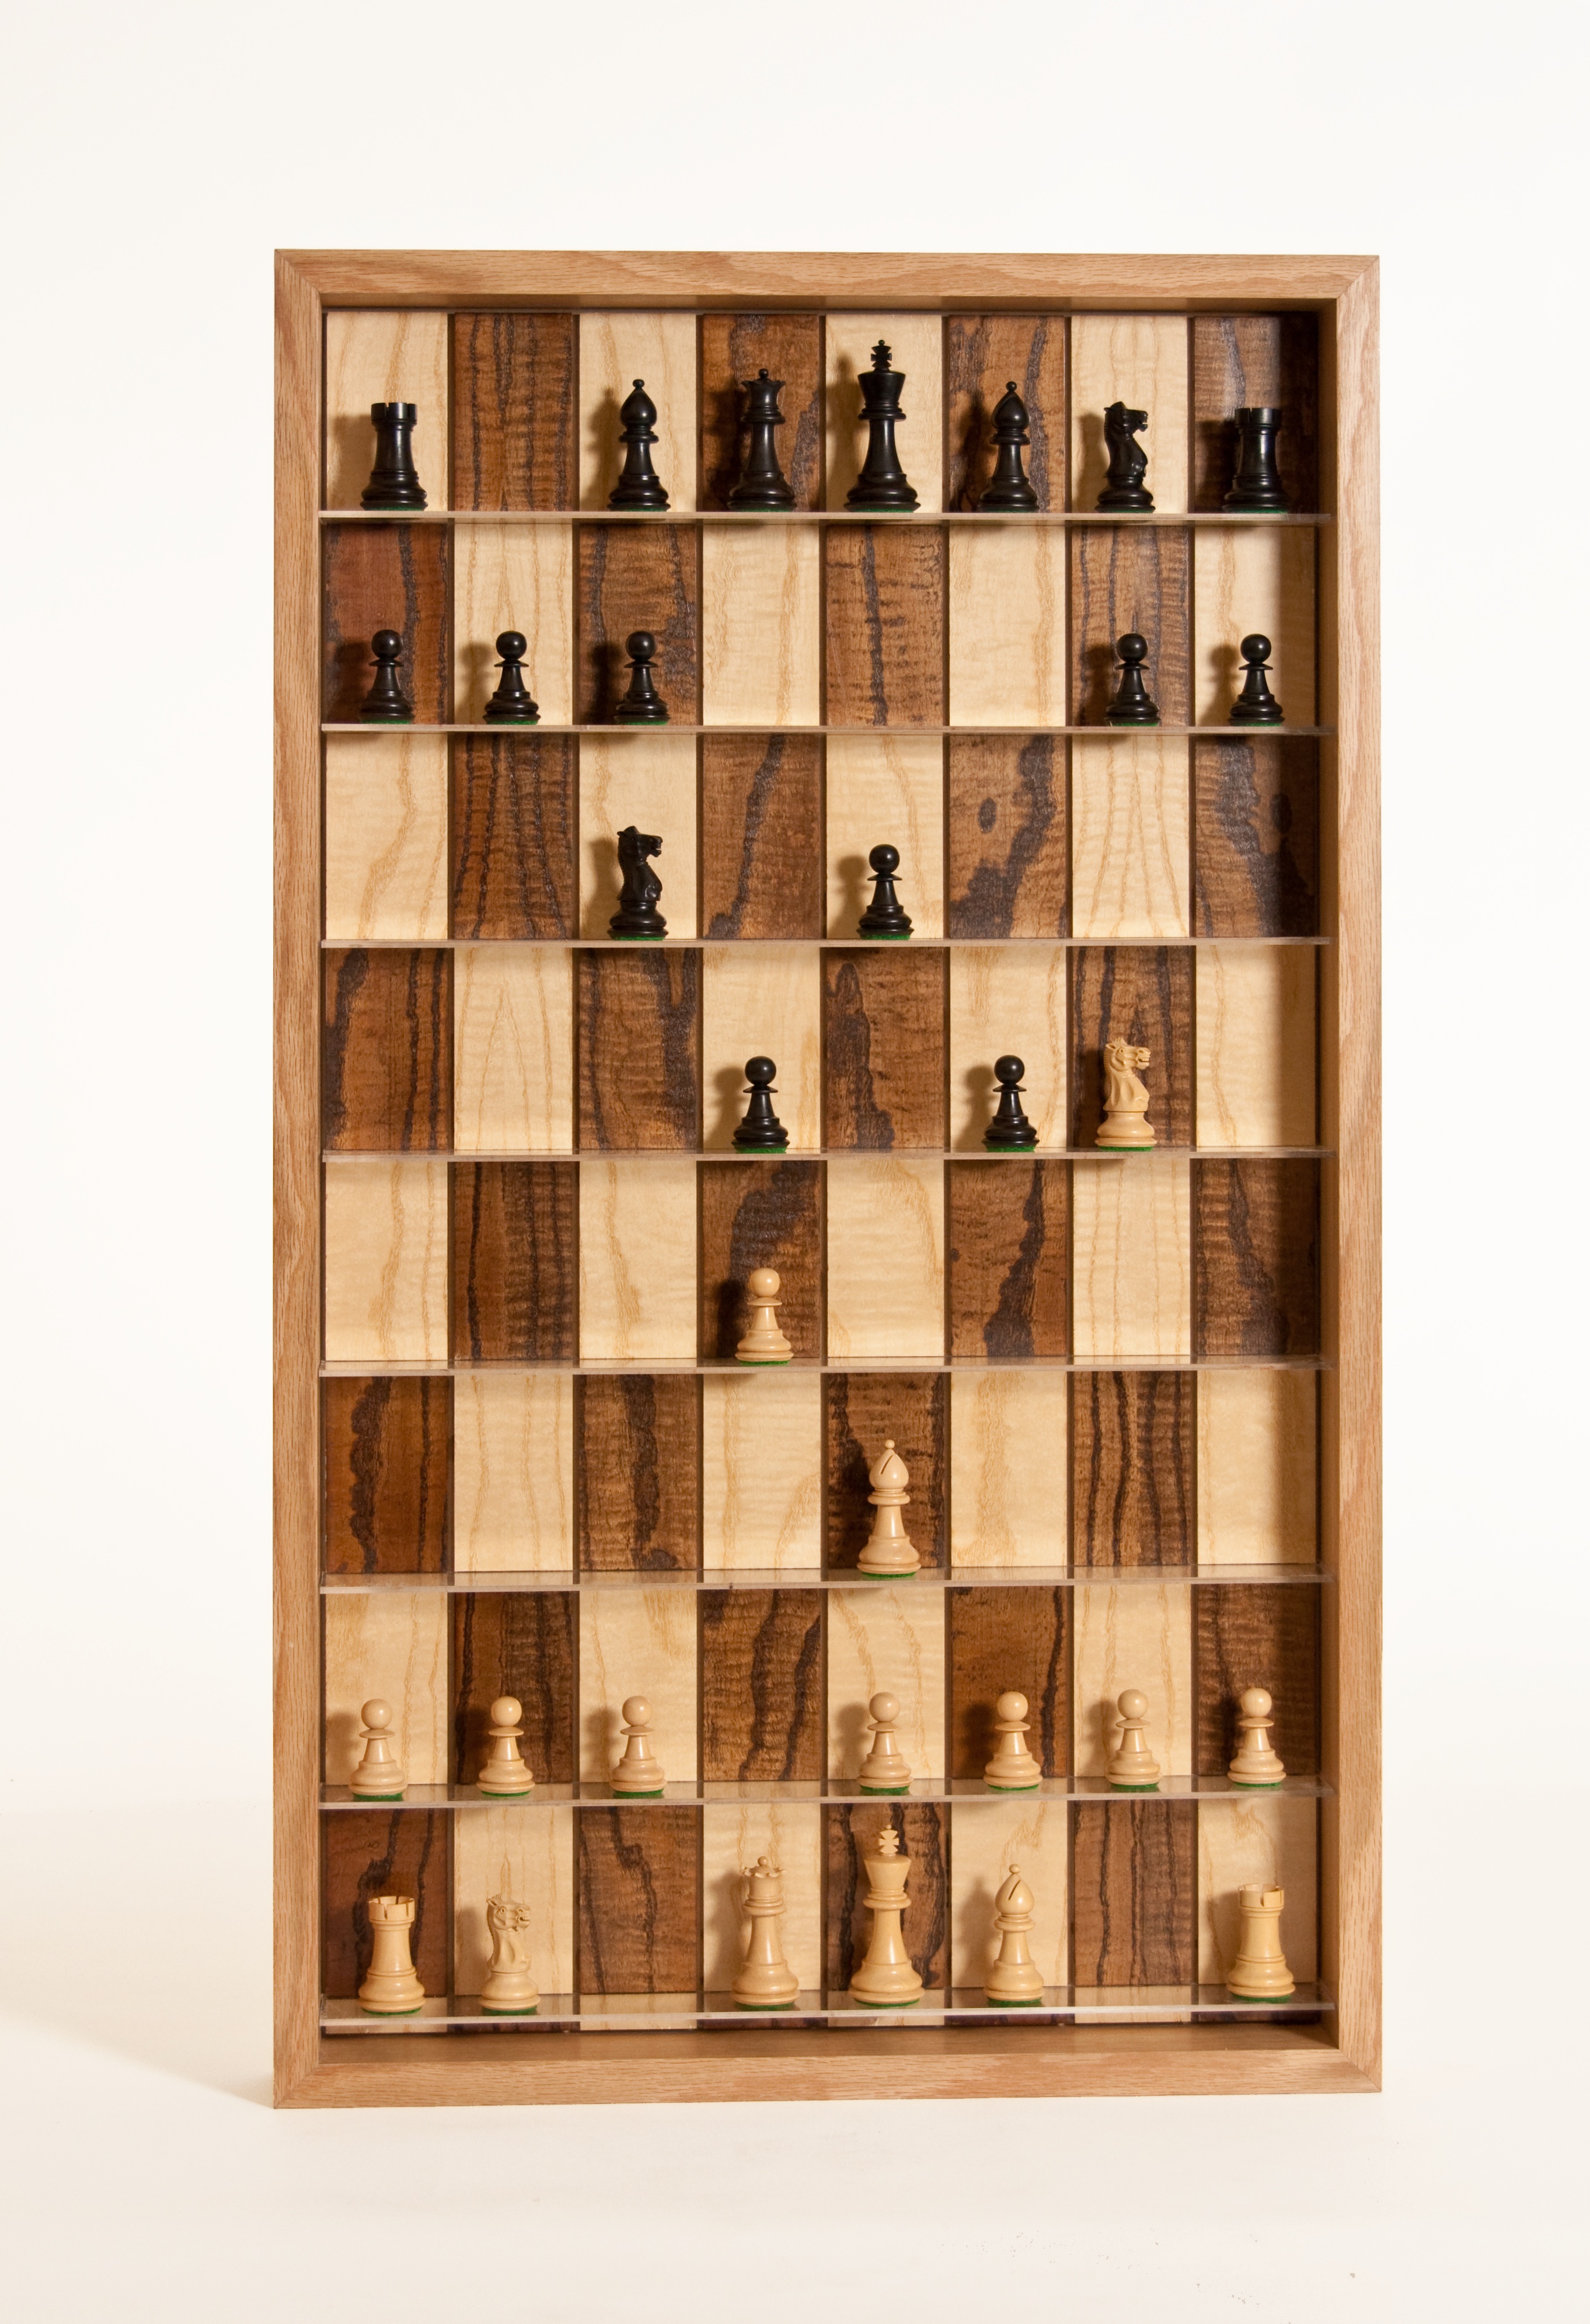
wood, furniture, board game, chess, chessboard, shelving, games, chess pieces, indoor games and sports, tabletop game, wood chess board